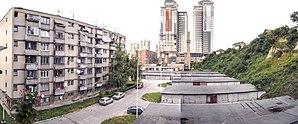
Le Bosmal City Center est une tour commerciale et résidentielle située à Sarajevo, en Bosnie-Herzégovine. D'une hauteur de 118 m, c'est le deuxième plus haut bâtiment résidentiel des Balkans. En plus des appartements, le complexe abrite plusieurs commodités, dont des restaurants, des salons et des magasins.